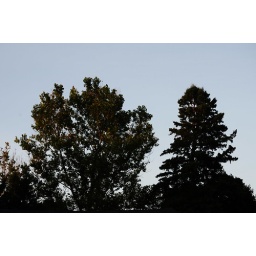
trees against the sky